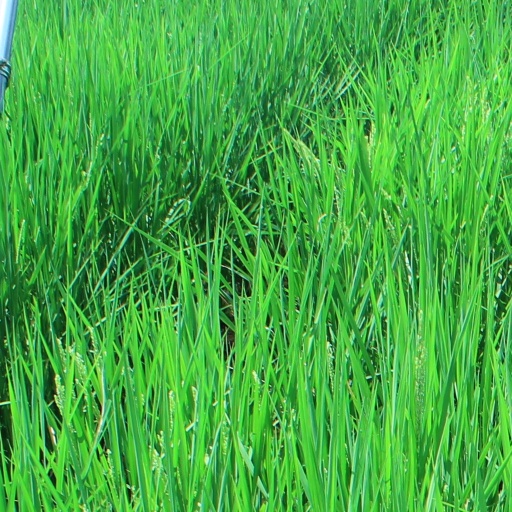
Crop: rice